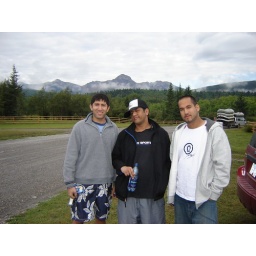
Yunus, Me & Bizzle - after white water rafting in Banff